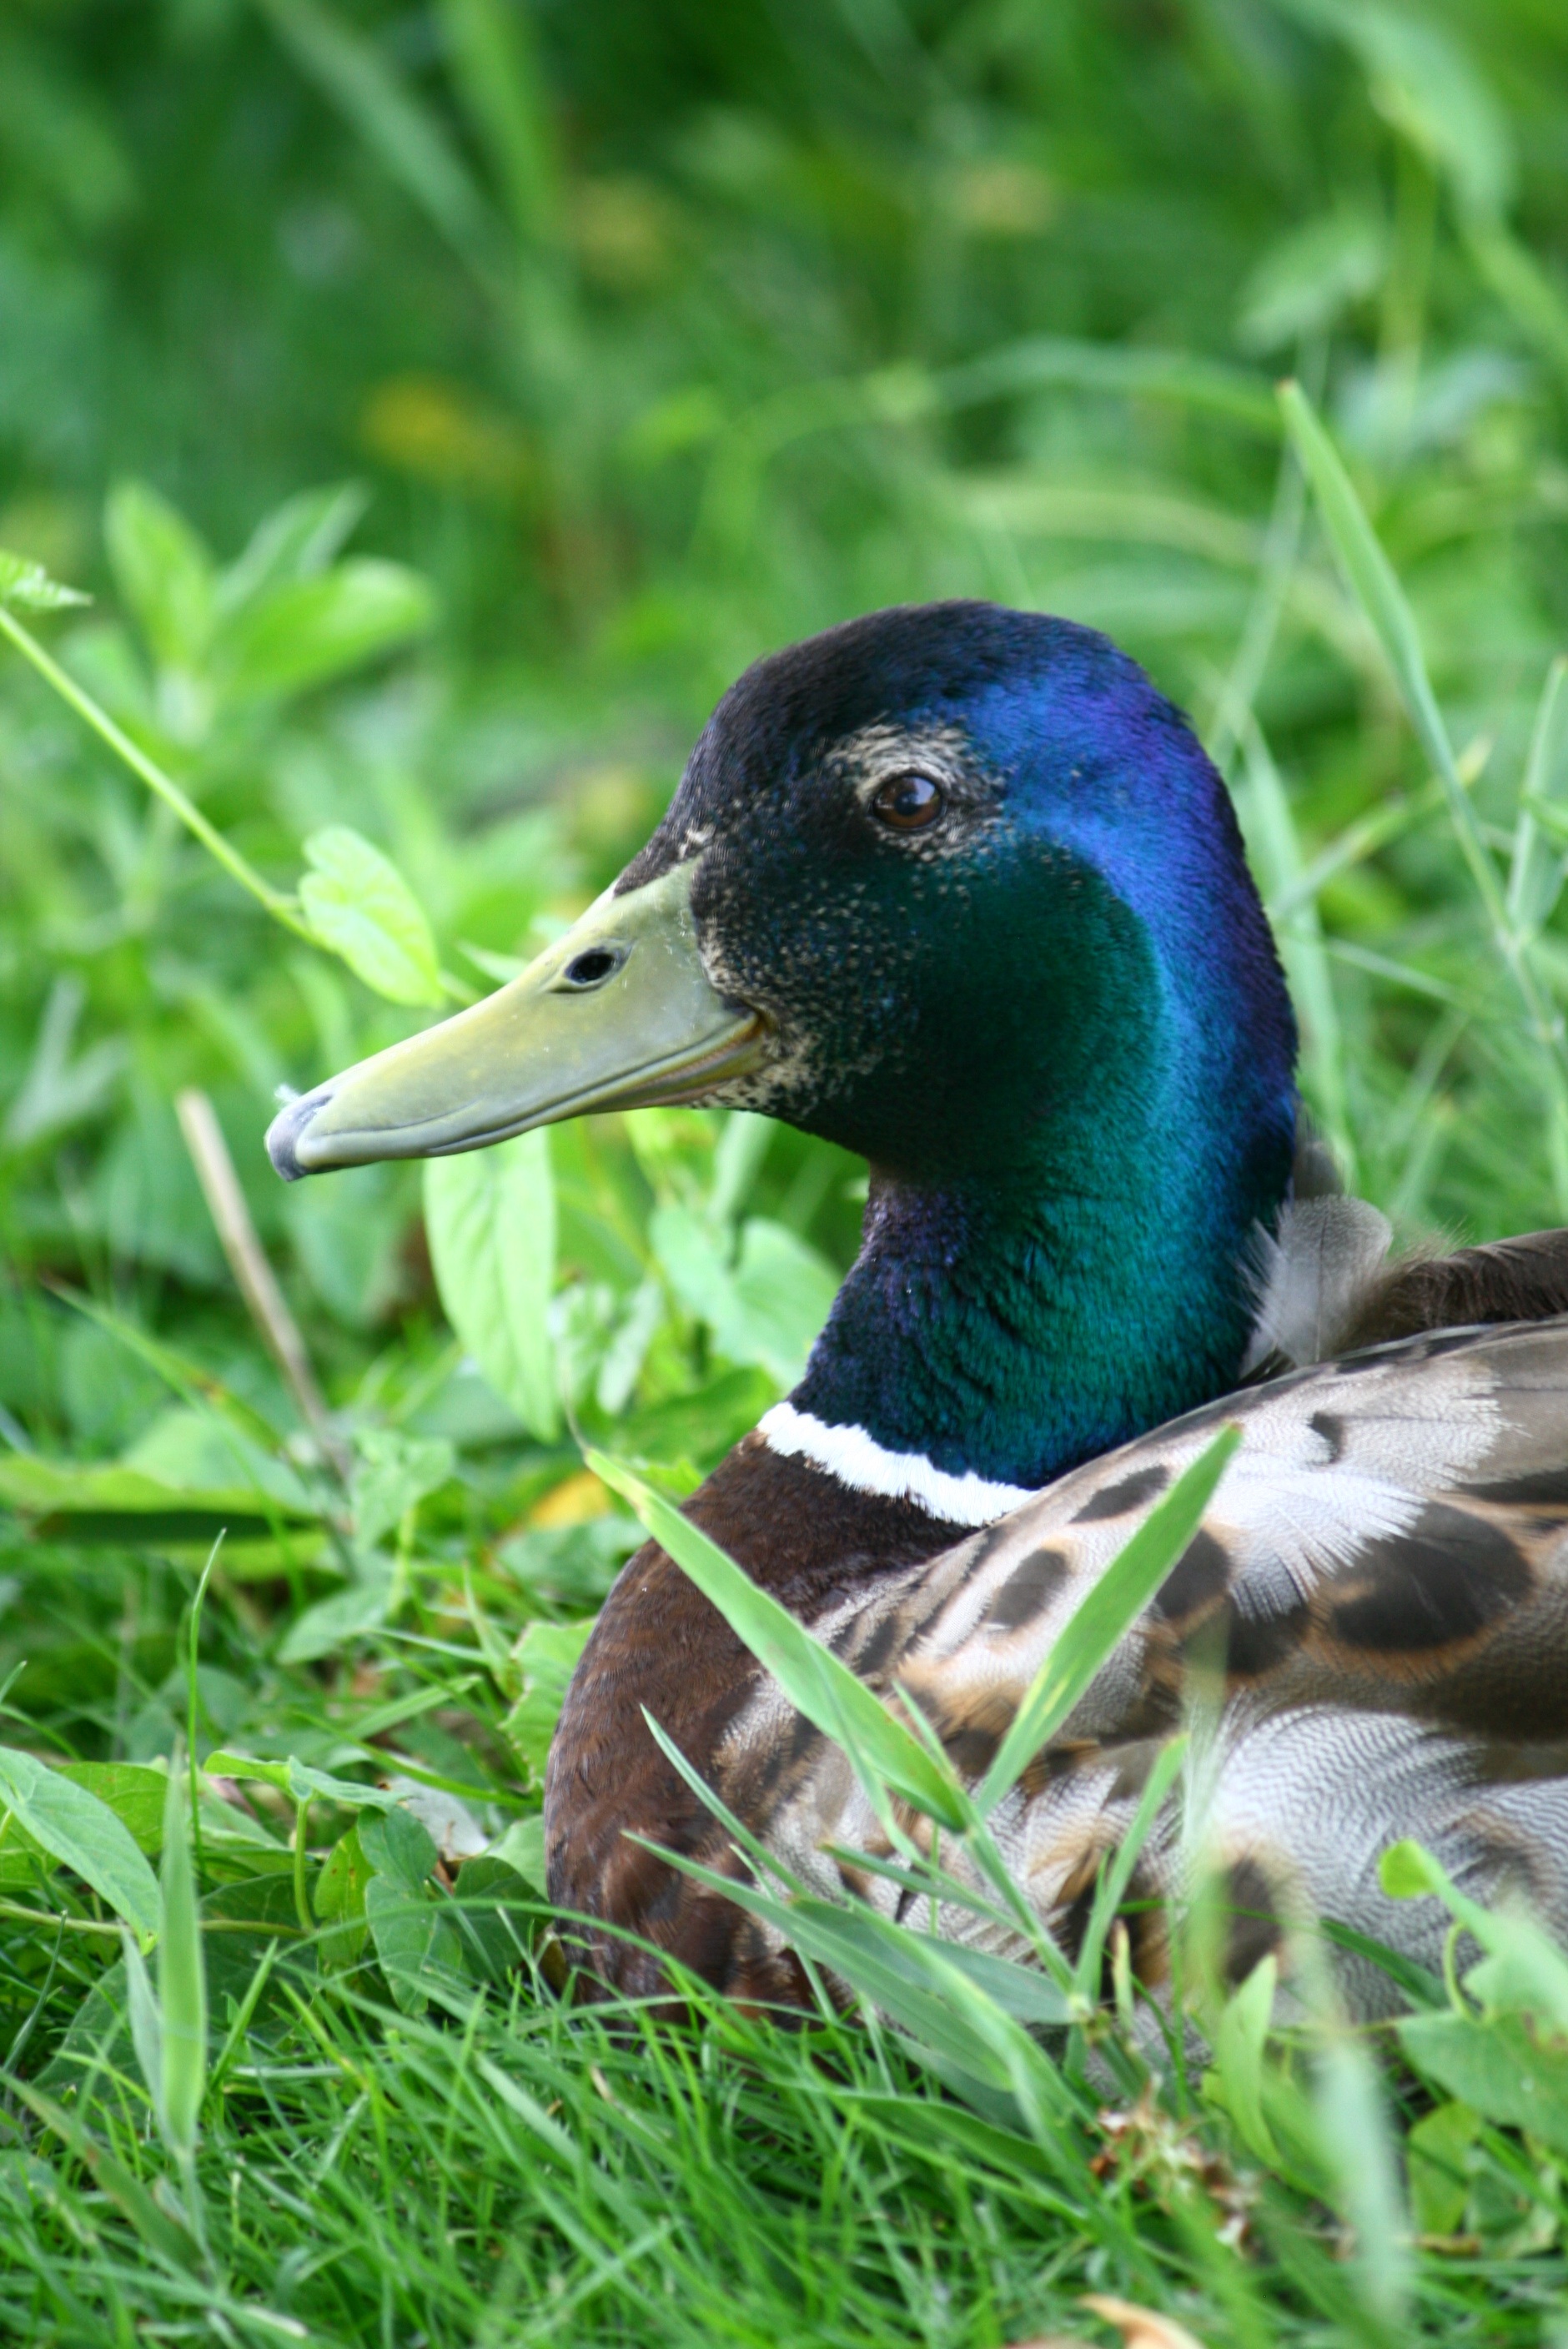
nature, grass, bird, wildlife, green, beak, fauna, duck, feathers, vertebrate, feathered, waterfowl, water bird, mallard, ducks geese and swans